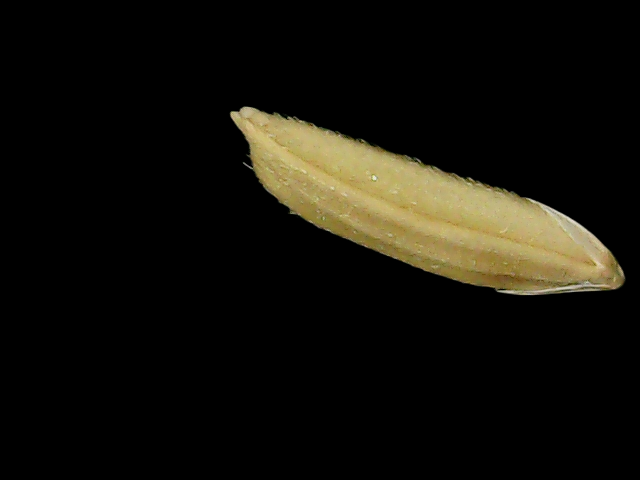
Rice variety: Bd75